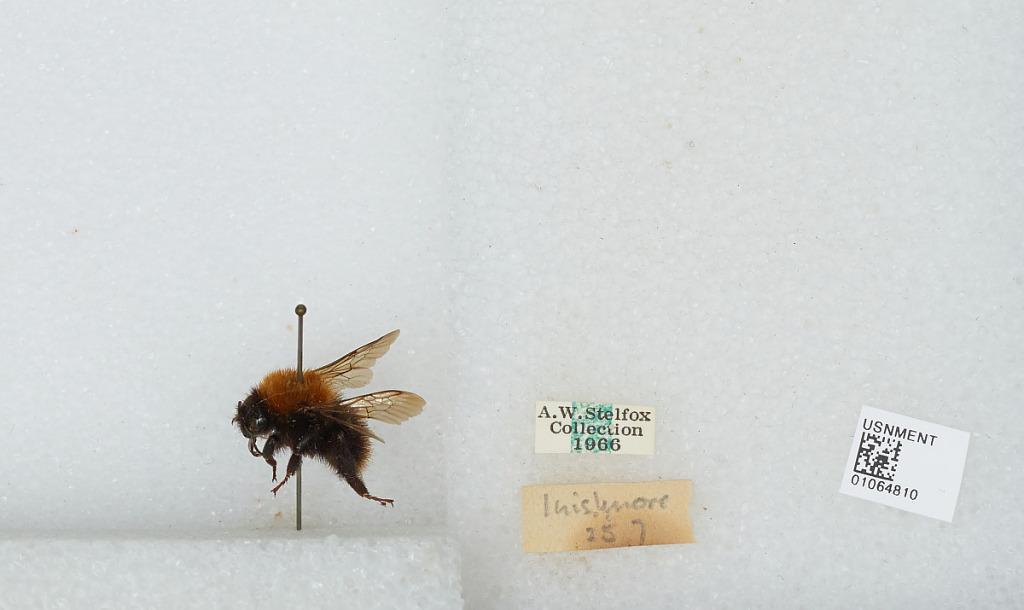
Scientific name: Bombus sp.
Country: Ireland
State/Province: Galway
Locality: Inishmore
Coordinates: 53.1236, -9.7275